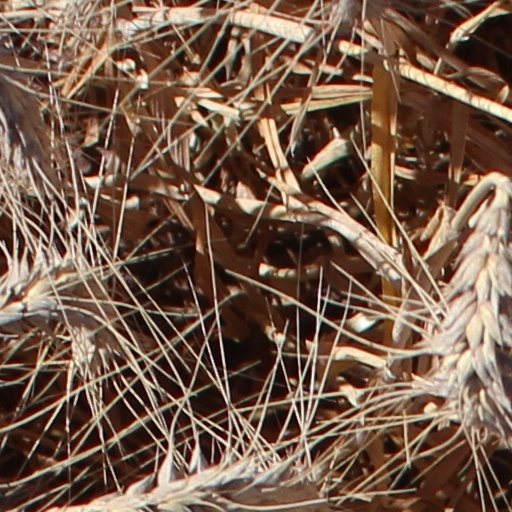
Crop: wheat